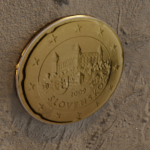
Coin value: 20cents
Country: sk
Edition: standard